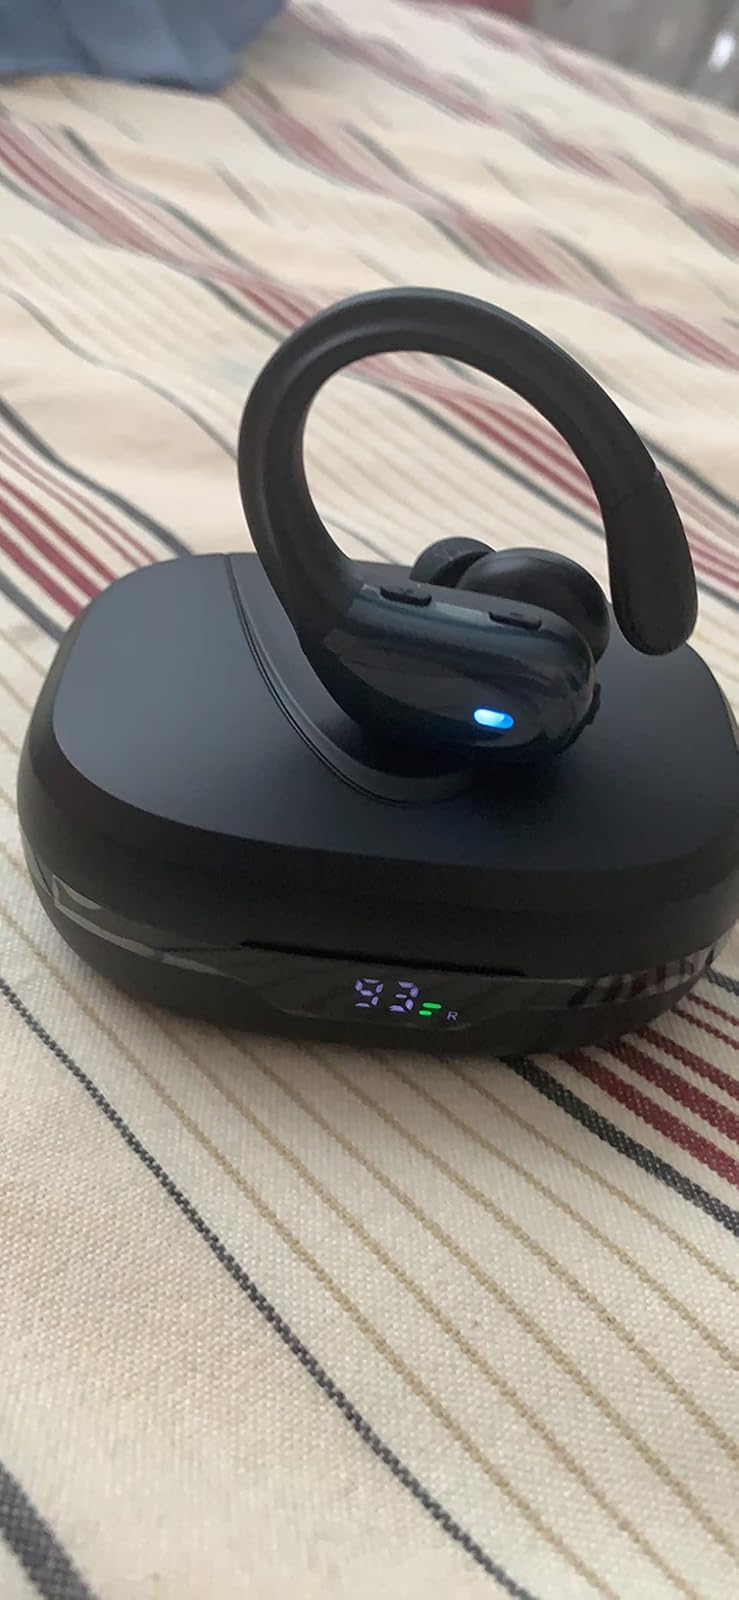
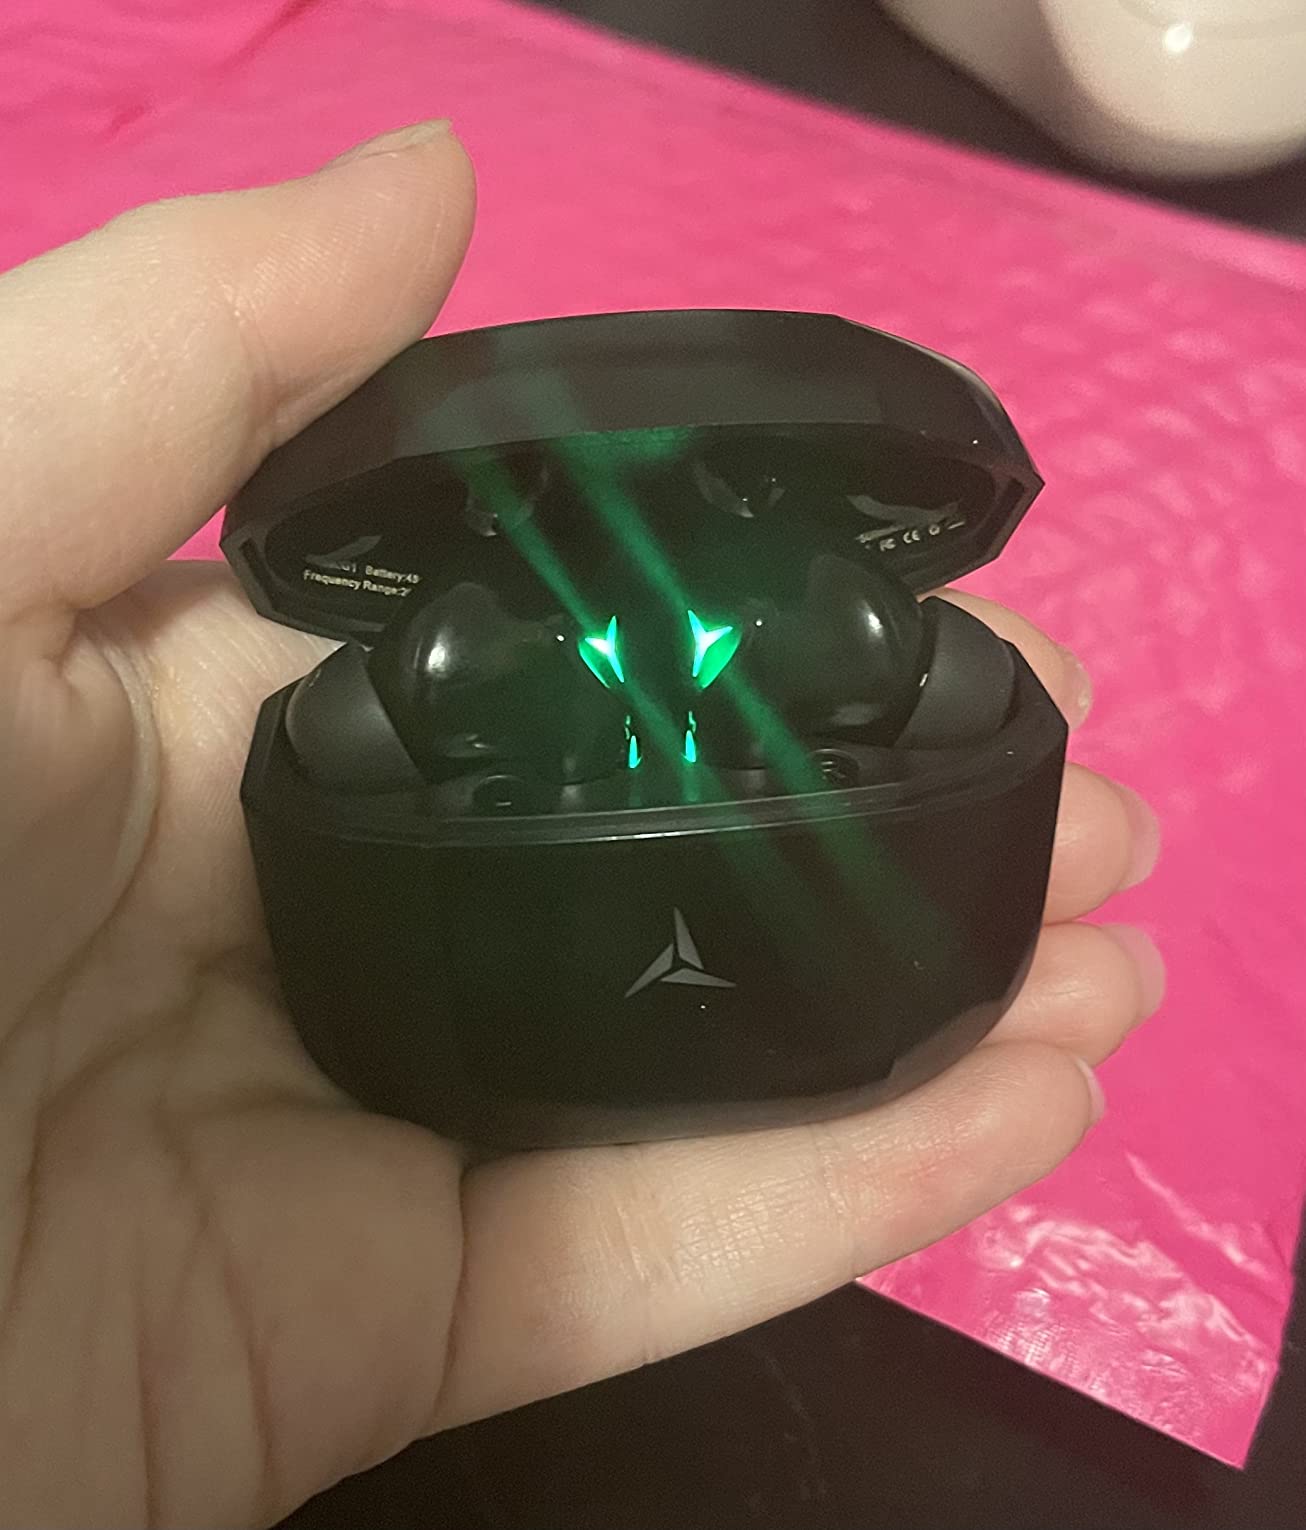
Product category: earbuds
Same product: no